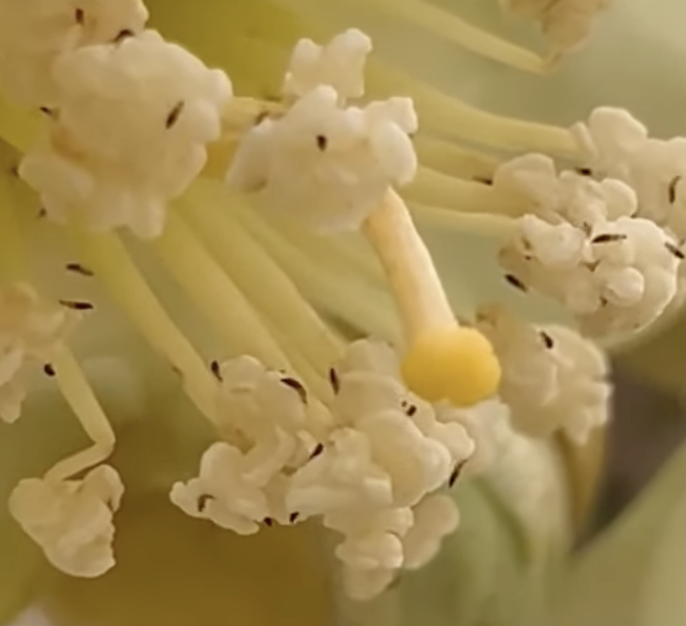
Label: thrips_disease